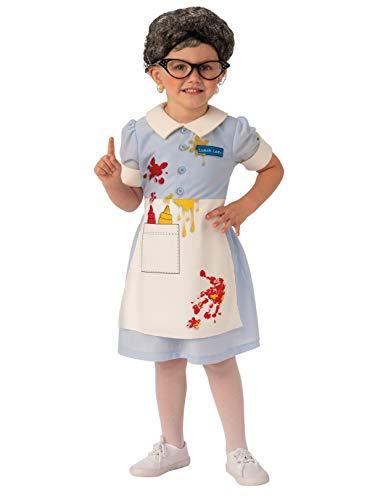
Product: Rubies Lunch Lady Girls Child Funny Costume
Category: Toys & Games | Dress Up & Pretend Play | Costumes
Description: Great Condition.
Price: $13.80 - $34.00